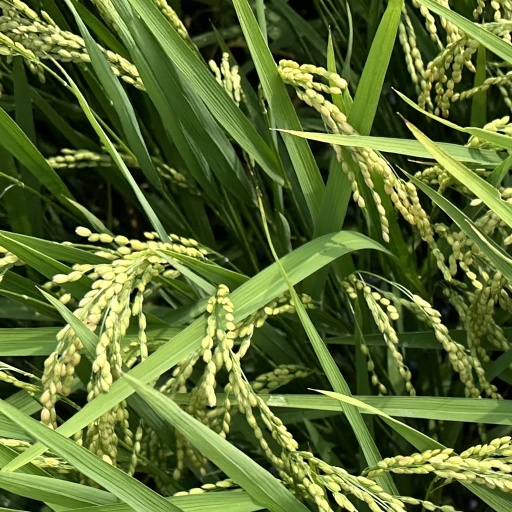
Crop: rice